The Girl from Monday

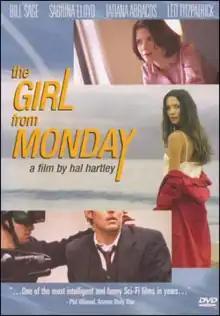
DVD cover

The Girl from Monday is a 2005 American film directed by Hal Hartley. The film deals with the consequences of business monopolization and globalization. Filmed in New York City and Puerto Rico, the film was first shown at the Sundance Film Festival. After a limited run in New York, it was shown at various festivals in America and Europe.